Citroën DS

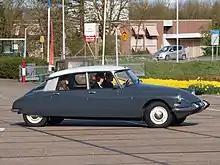
1967 Citroën ID19B

In conventional cars, hydraulics are only used in brakes and power steering. In the DS they were also used for the suspension, clutch, and transmission. The cheaper 1957 ID19 did have manual steering and a simplified power braking system. An engine-driven pump pressurizes the closed system to